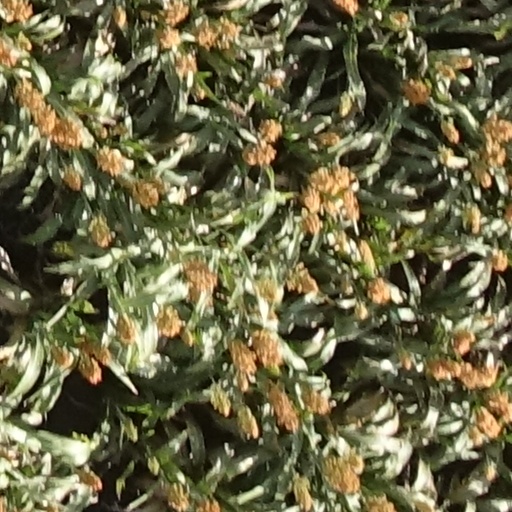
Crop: sorghum